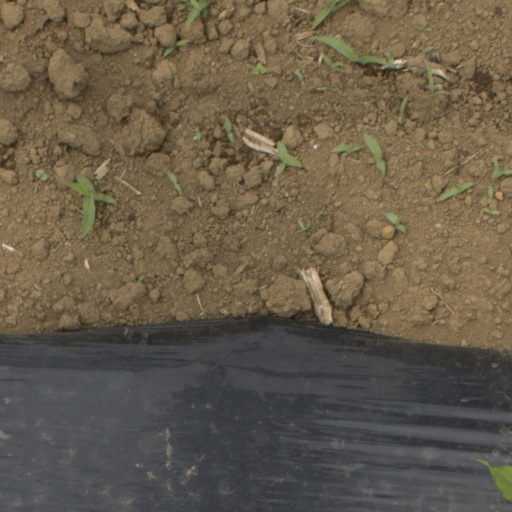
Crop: Jerusalem artichoke